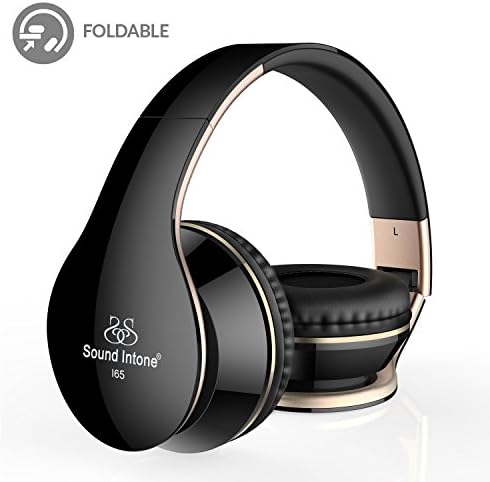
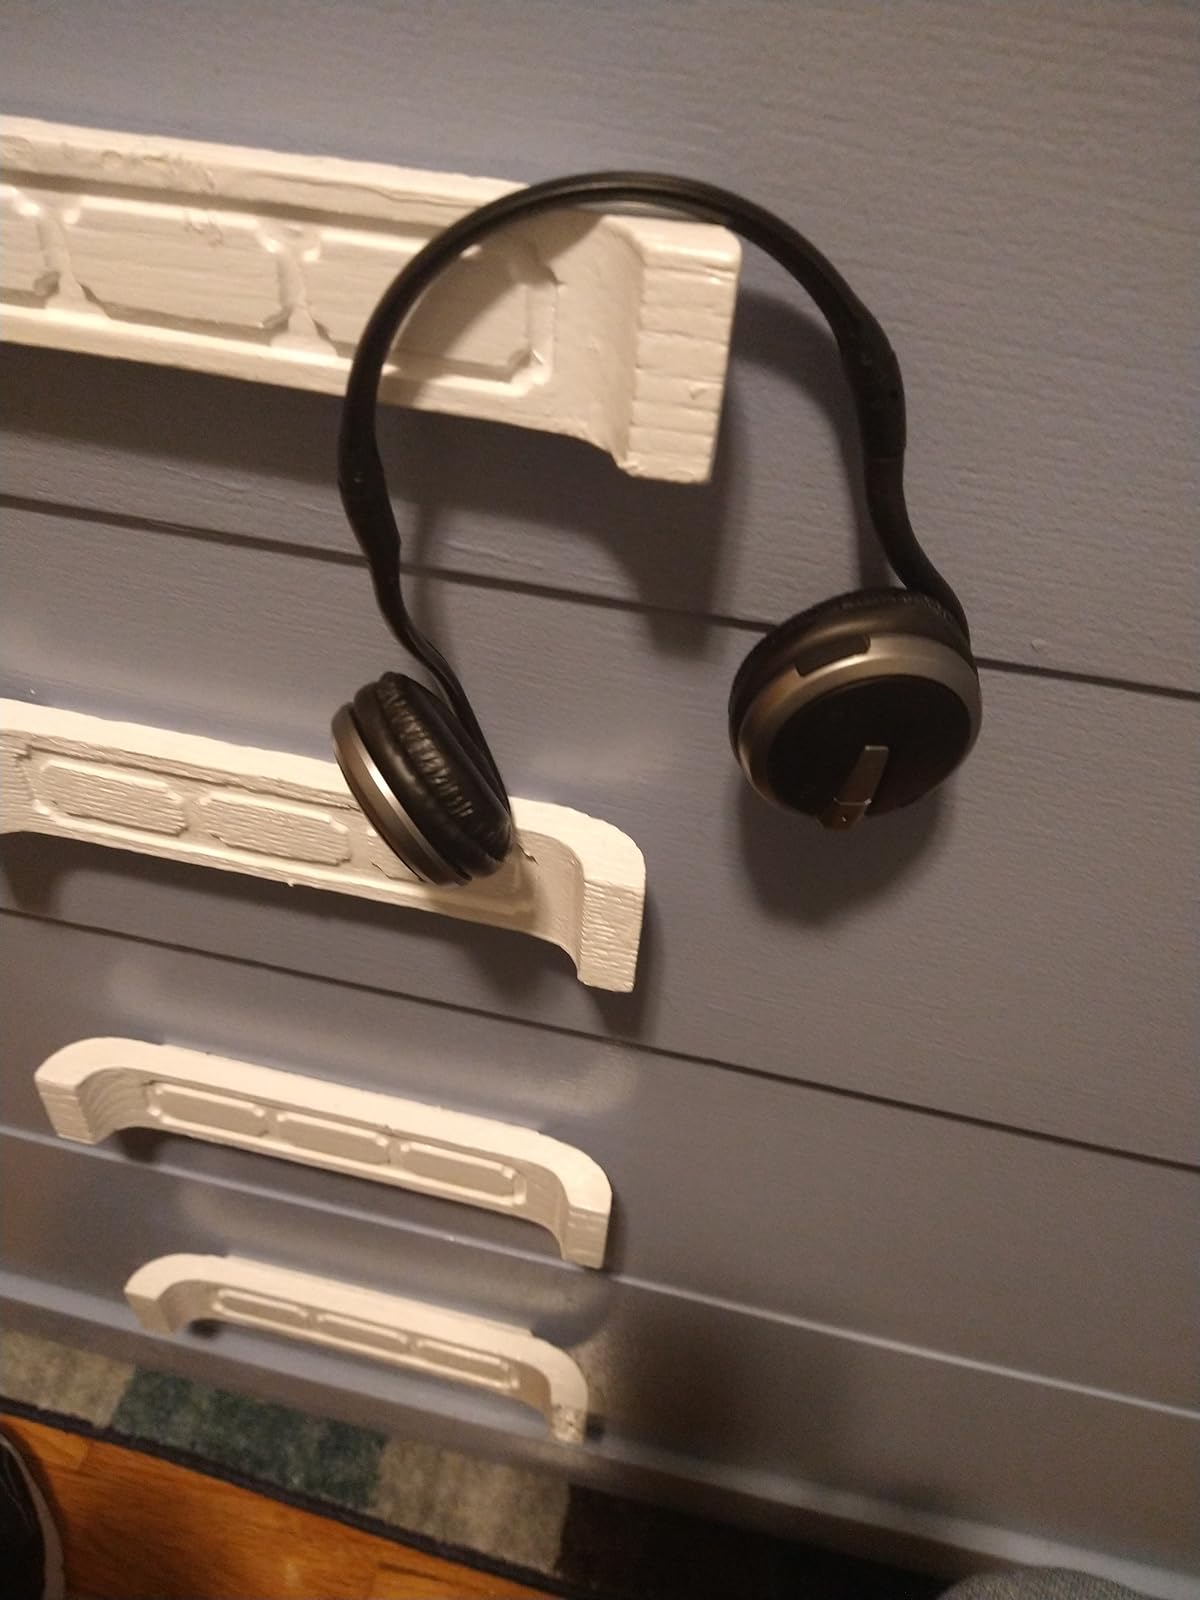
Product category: headphones
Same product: no